Gomer Pyle – USMC

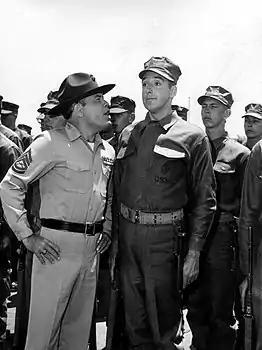
Jim Nabors and Frank Sutton in the Gomer Pyle premiere, 1964

Vince Carter (played by Frank Sutton), a gunnery sergeant from Kansas, is Gomer's irritable, abrasive, and socially inept drill instructor (later his platoon sergeant) who is constantly annoyed by Gomer's well-intentioned mistakes. Carter disdains Gomer's country idiosyncrasies ("golly!" "Shazam!" "surprise, surprise, surprise!"). He is also put off by Gomer's expectation that the platoon should be a family, of which Carter is the father figure: As much as Carter wants their working relationship to be temporary, as is common in the military, Gomer expects a life-long friendship, which exasperates Carter. Due to the audience's demand for more family-oriented programming, he eventually revealed his softer side: Carter became a father figure to Gomer as well as his best friend. Sutton stated that his character was created " for the show" and, as the actor played him "by ear," Carter greatly changed during the first season. Barbara Stuart played his girlfriend "Miss Bunny" for three seasons.